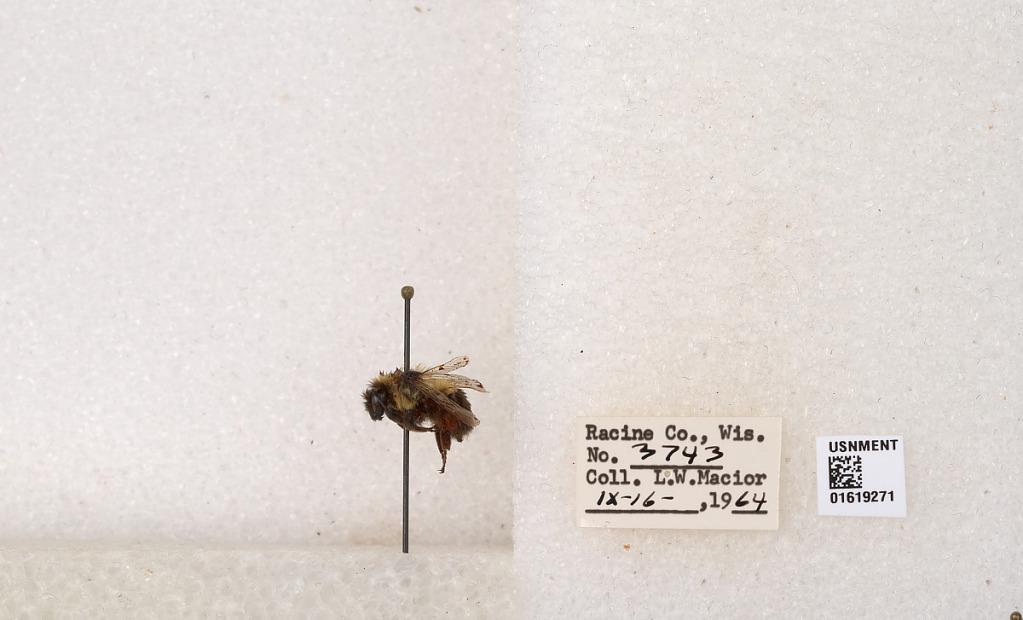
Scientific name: Bombus impatiens Cresson
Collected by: L. Macior
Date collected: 1964-9-16
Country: United States
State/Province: Wisconsin
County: Racine
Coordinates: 42.7299, -87.8123